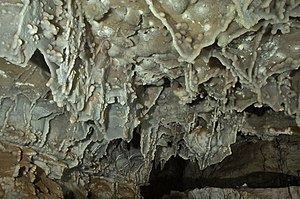
Nationalparker i USA / Nationalparker
I USA er der 58 beskyttede naturområder områder, kendt som nationalparker, der administreres af National Park Service, en styrelse under landets Indenrigsministerium. Oprettelse af nationalparker vedtages ved lov af Kongressen.